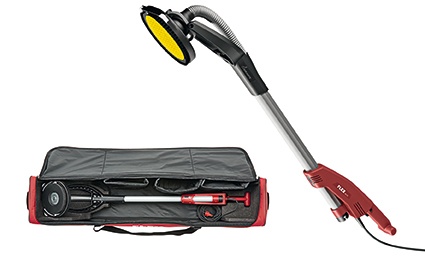
GE 5 R + TB-L
Leistungsaufnahme 500 Watt Leistungsabgabe 270 Watt Leerlaufdrehzahl 1100-1650 /min Schleifscheiben - Ø 225 mm Werkzeugaufnahme kletten Neigungswinkel am Kopf 100 ° Kabellänge 5,0 m Länge 1520 mm Gewicht 3,9 kg
Brand: Flex
Category: Hardware > Tools > Sanders > Disc Sanders